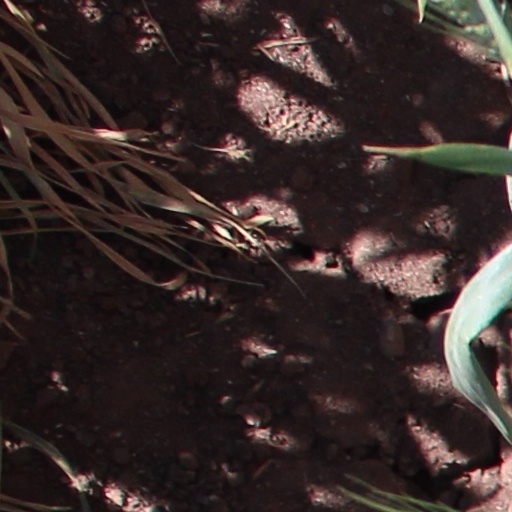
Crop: wheat